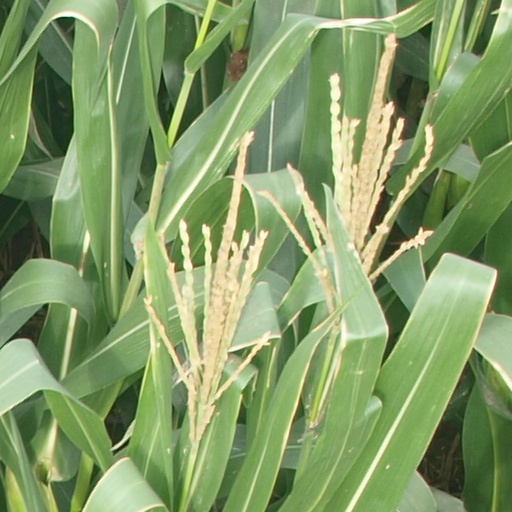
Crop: maize; corn